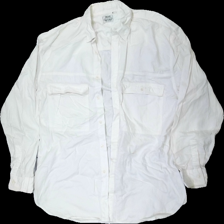
View: front
Type: Shirt
Category: Unisex
Brand: Indiska
Colors: White
Material: 100% cott
Cut: Regular
Size: XL
Season: All
Stains: Minor
Damage: Stains
Damage location: bottom center
Price range: <50
Recommended usage: Recycle
Description: White cotton shirt from Indiska, size XL. Poor condition.